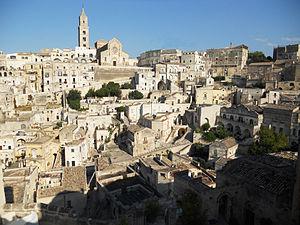
Cet article recense les sites inscrits au patrimoine mondial en Italie.